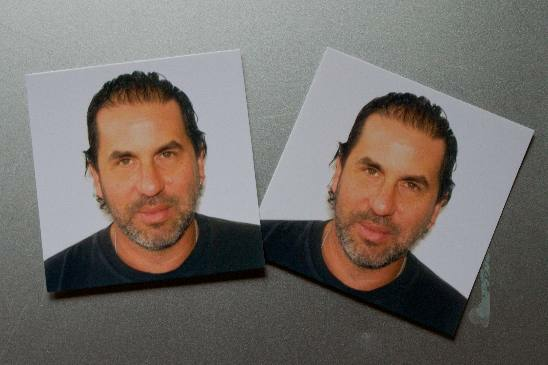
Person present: Yes